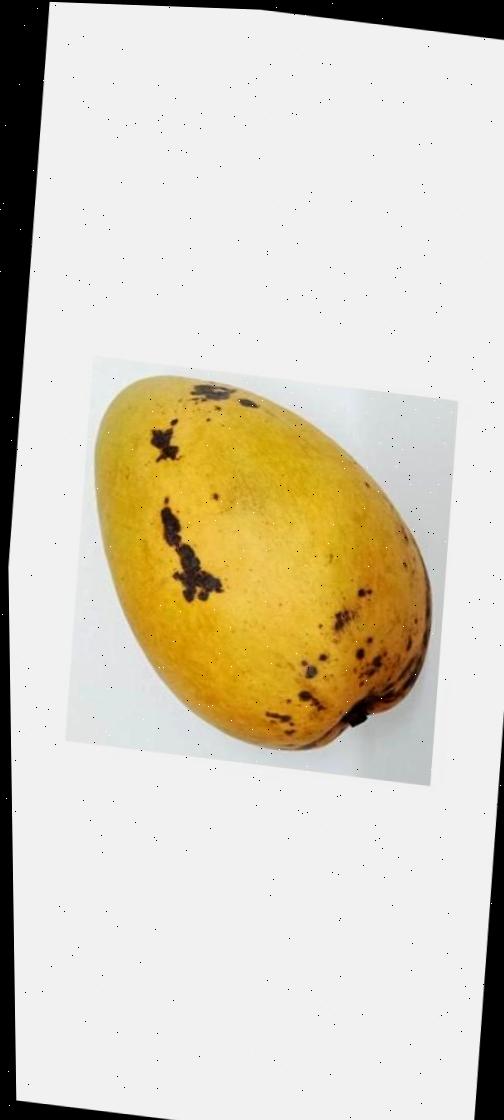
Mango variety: Bari-11